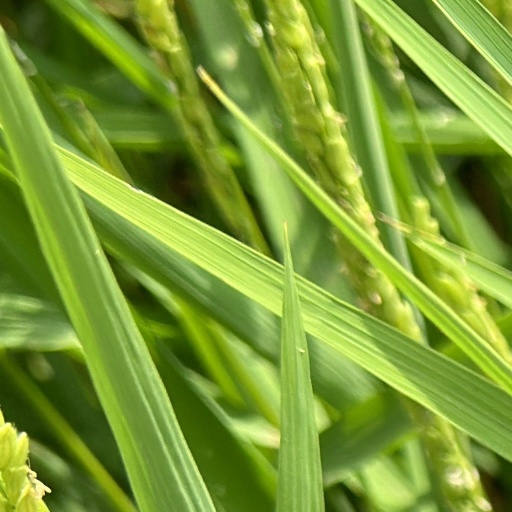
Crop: rice